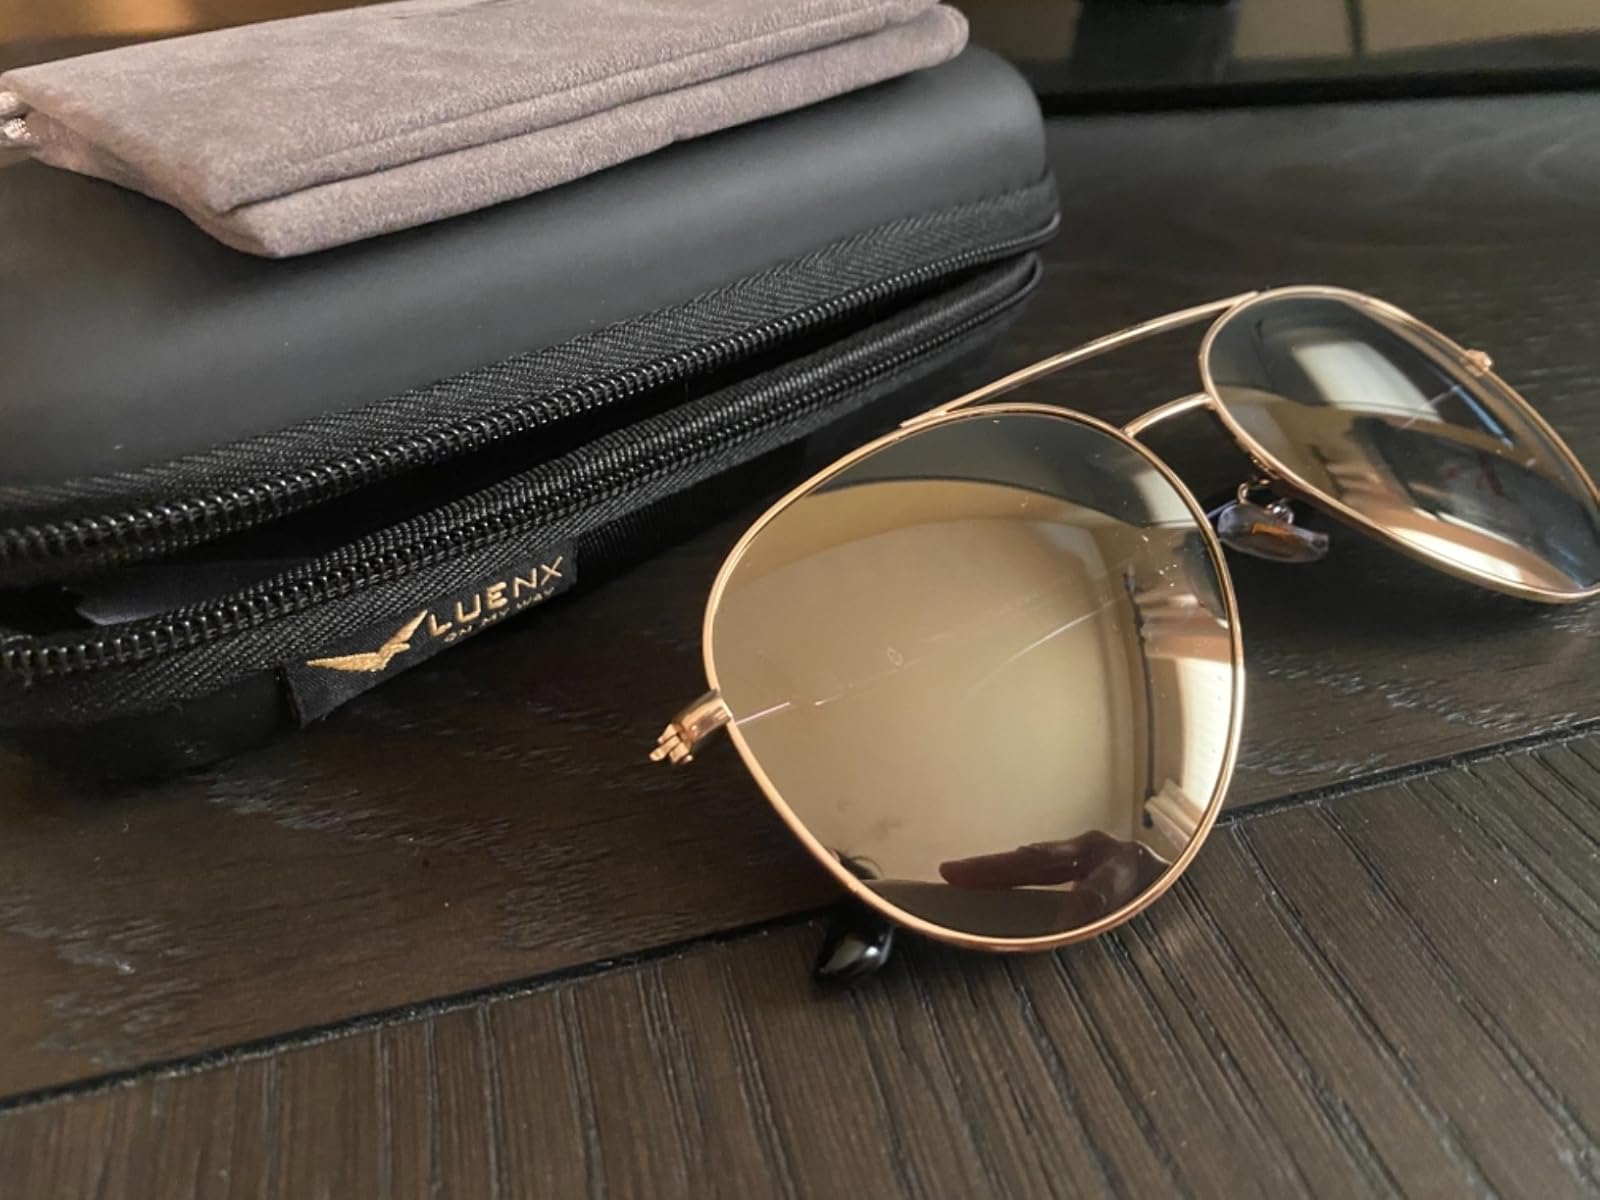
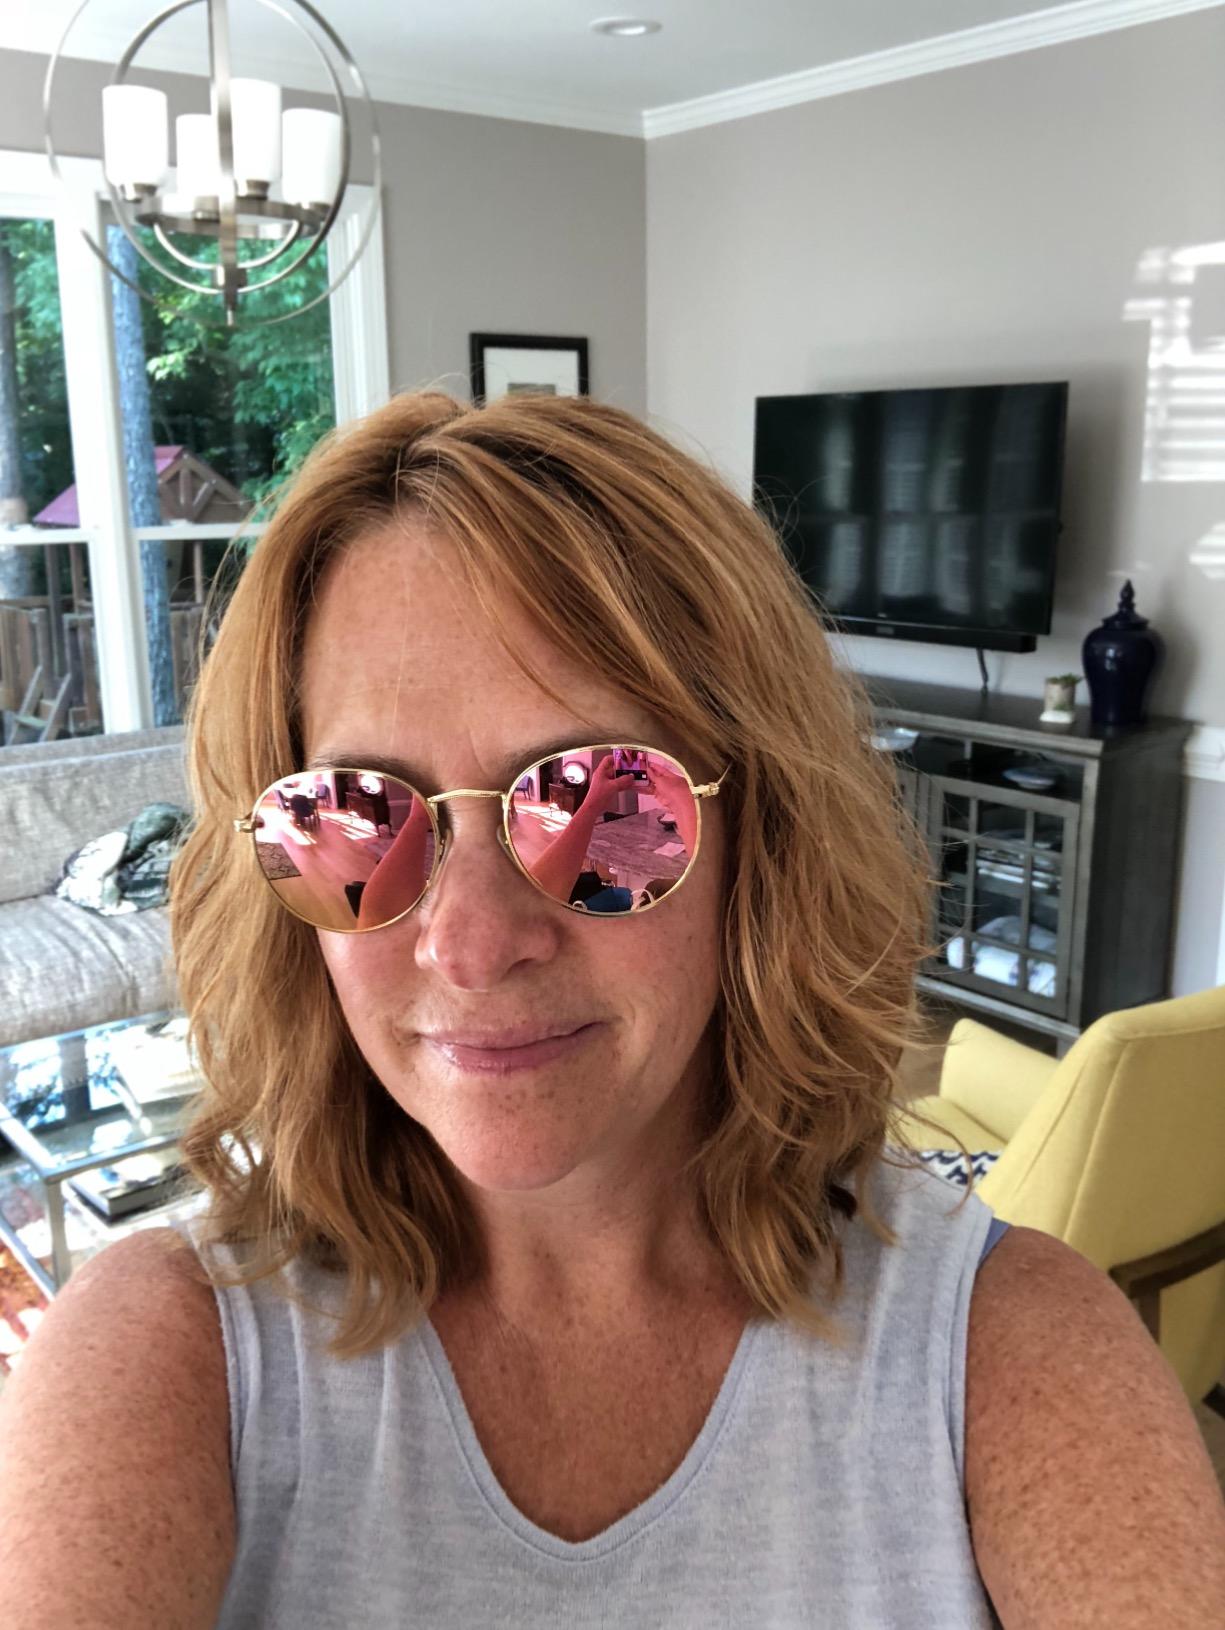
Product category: accessories_sunglasses
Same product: no